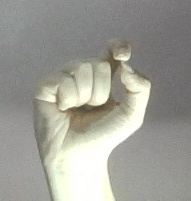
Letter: fa